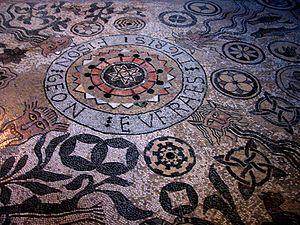
Mosaïque des quatre fleuves, partie centrale, XIIe siècle. Chapelle de l'ancien palais épiscopale - Die (Drome) France
La mosaïque dite des quatre fleuves est une mosaïque romane, située dans la chapelle Saint-Nicolas de l'ancien palais épiscopal de Die, où elle servait de tapis d'autel. Elle est la représentation symbolique de l'univers.